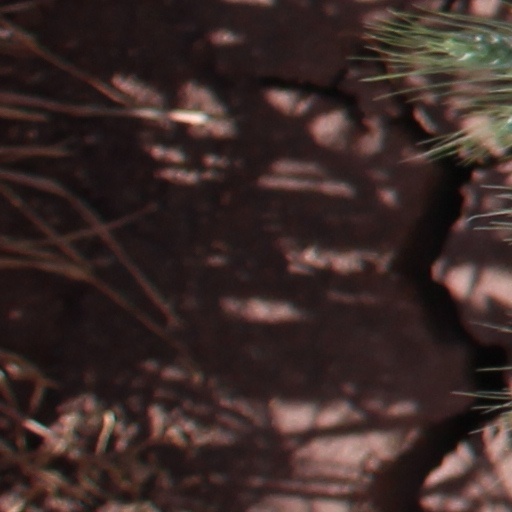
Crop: wheat